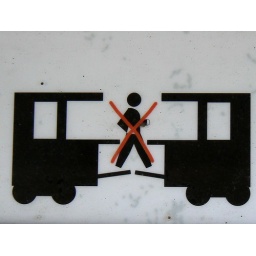
Sign: No walking between cars in a moving train